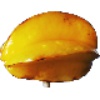
Label: Carambula 1